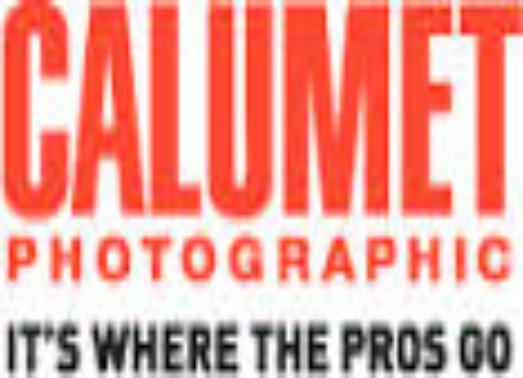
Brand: Calumet
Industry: Others